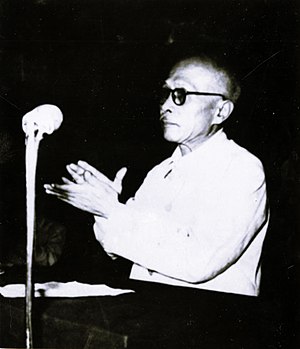
Tôn Đức Thắng
Tôn Đức Thắng var den anden og sidste præsident i Nordvietnam og den første præsident for den Socialistiske Republik Vietnam under Generalsekretær Lê Duẩns styre. Han fungerede oprindeligt som præsident for Nordvietnam fra 2. september 1969 og senere for det forenede Vietnam indtil sin død i 1980.